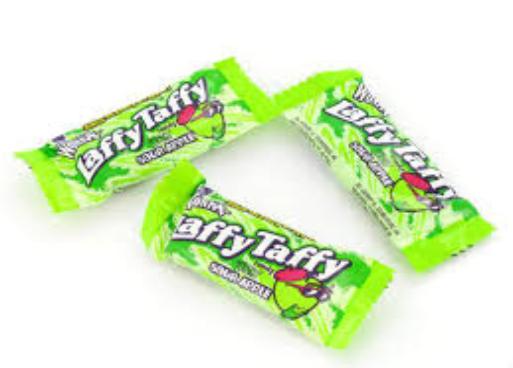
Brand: Laffy Taffy
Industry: Food